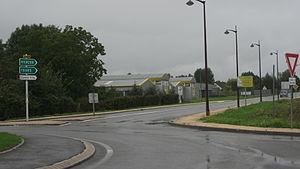
La RD 2076 (ex-RN 76) vers Vierzon et Tours à Mehun-sur-Yèvre (Cher, Centre, France)
Mehun-sur-Yèvre [møœ̃] est une commune française du département du Cher et de la région Centre-Val de Loire.
La route nationale 76, ou RN 76, était une route nationale française reliant Saint-Pierre-le-Moûtier à Tours. Avant les déclassements des années 1970, elle reliait Nevers à Tours. Elle est désormais transférée aux départements en intégralité.